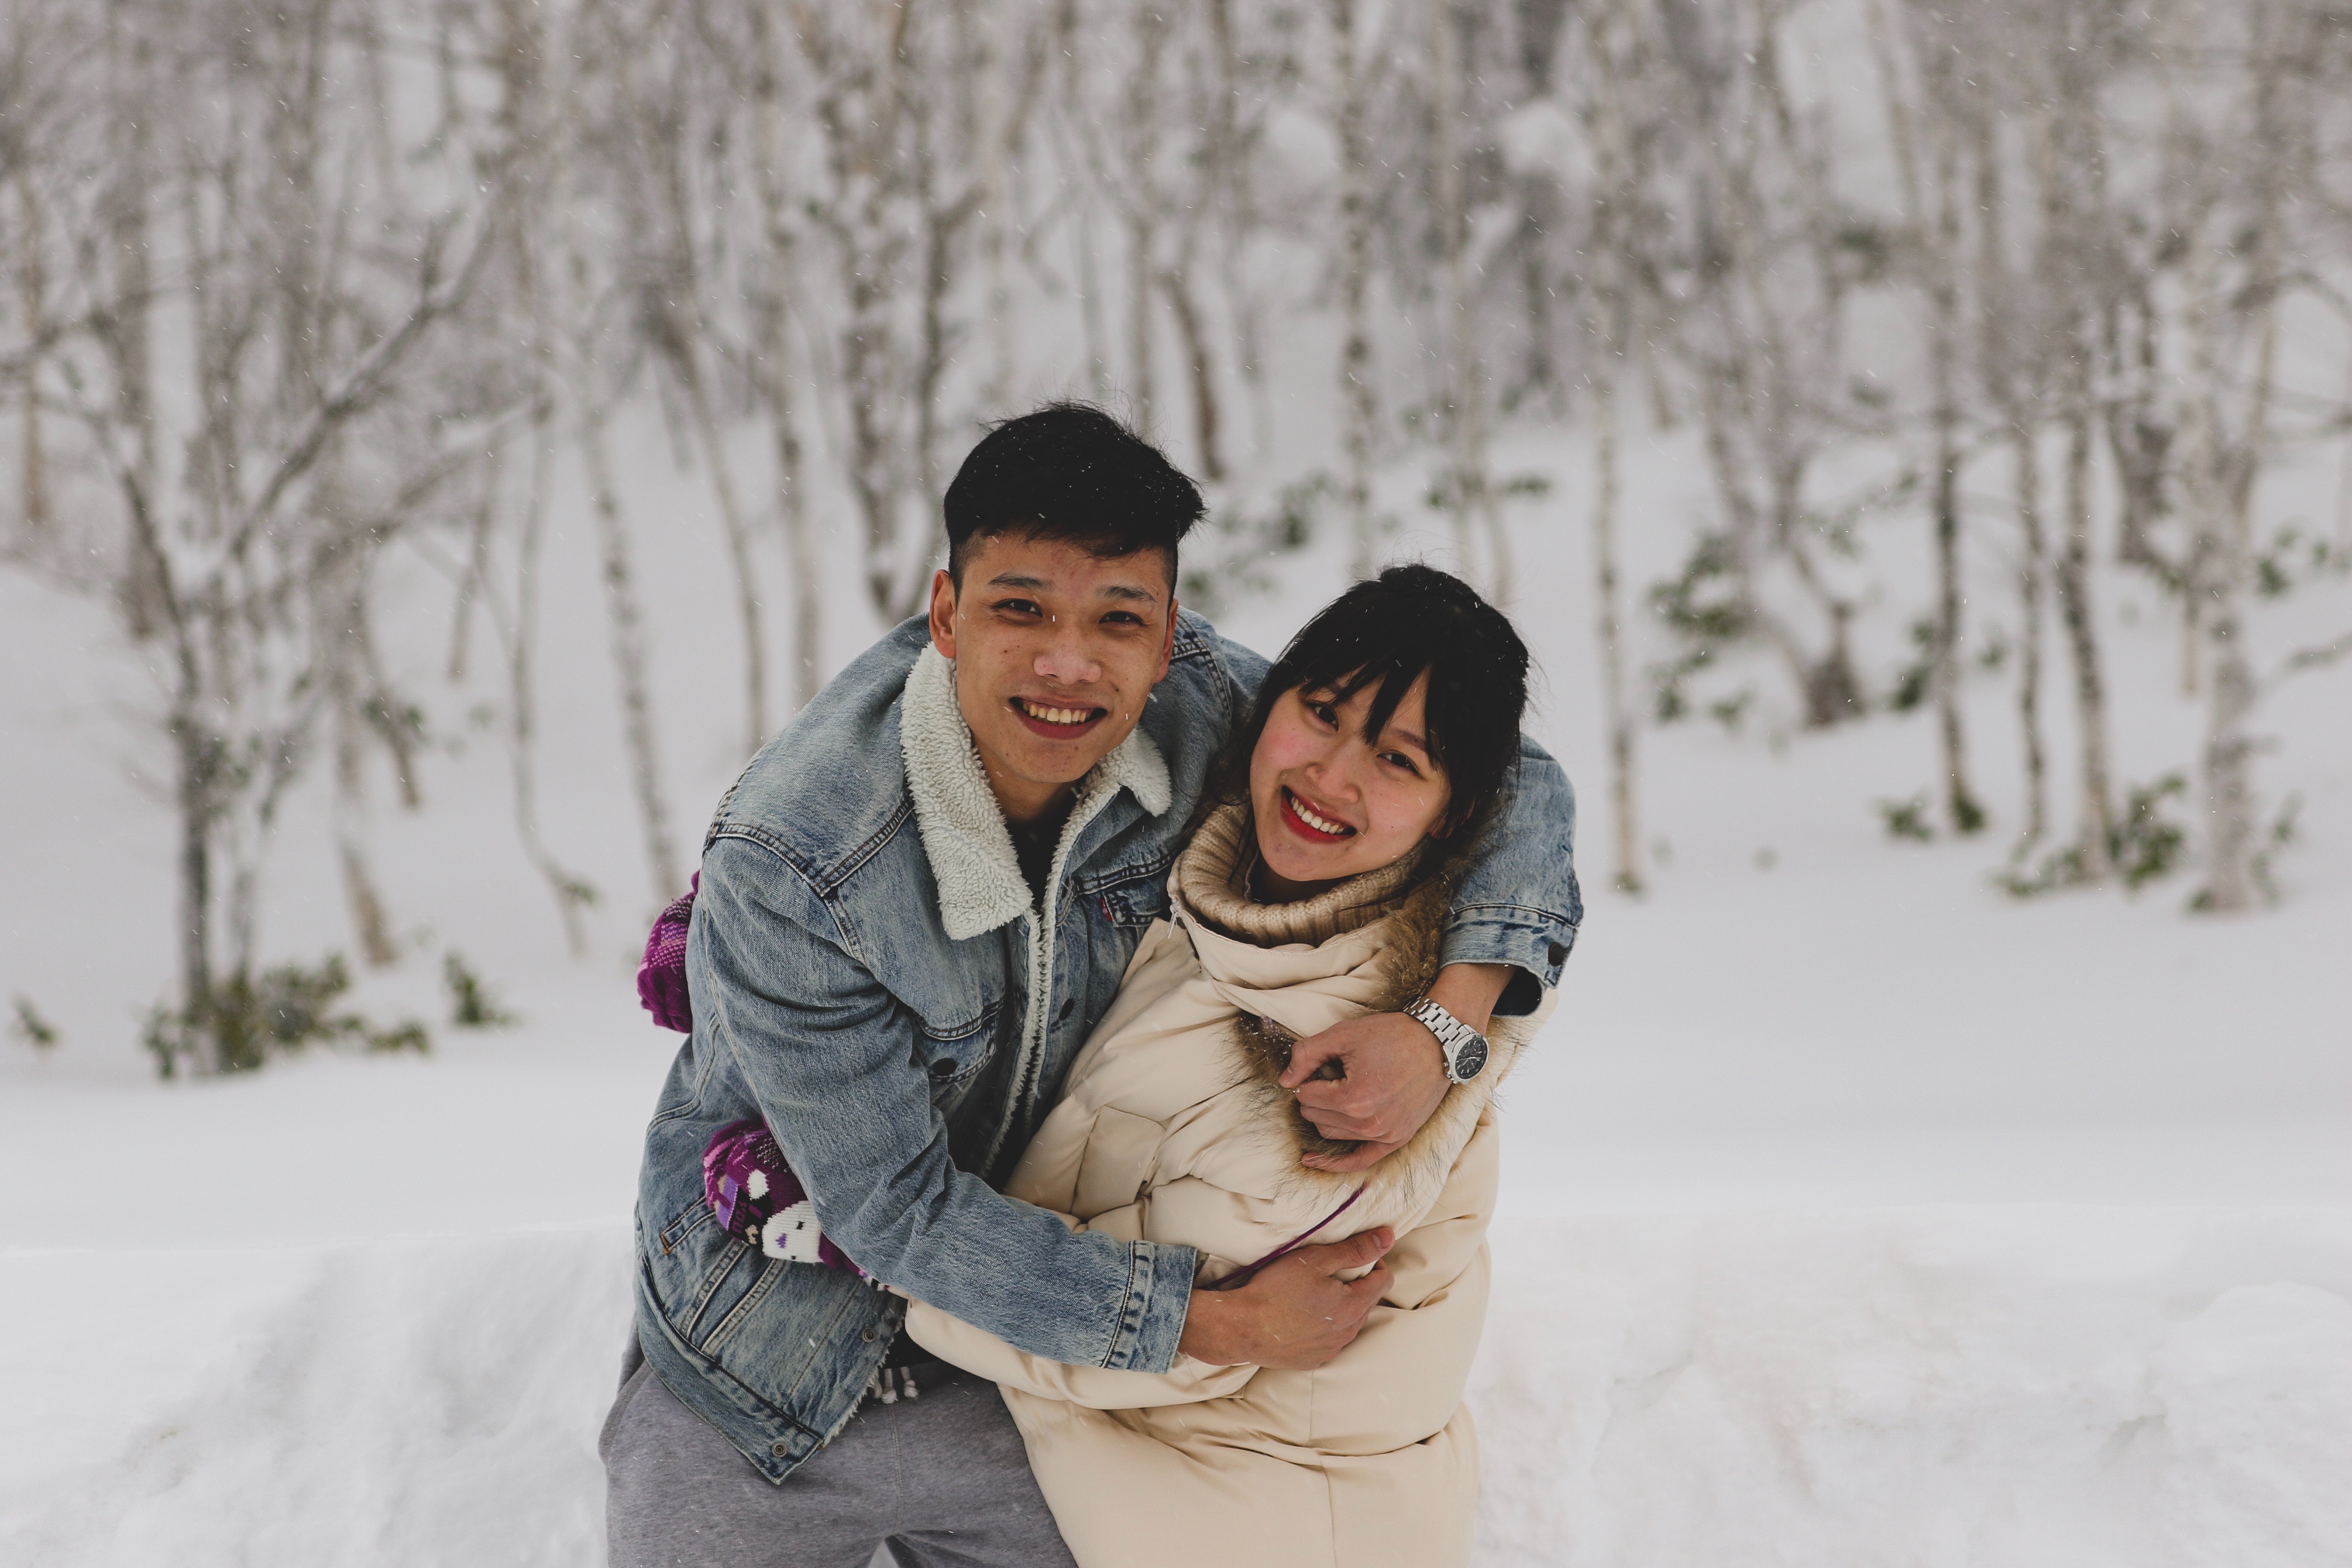
photograph, snow, people, winter, smile, snapshot, fun, Playing in the snow, photography, freezing, friendship, interaction, child, love, outerwear, happy, fur, family, portrait, canidae, vacation, portrait photography, hug